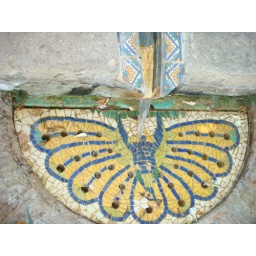
and ends up in this butterfly which recycles the water